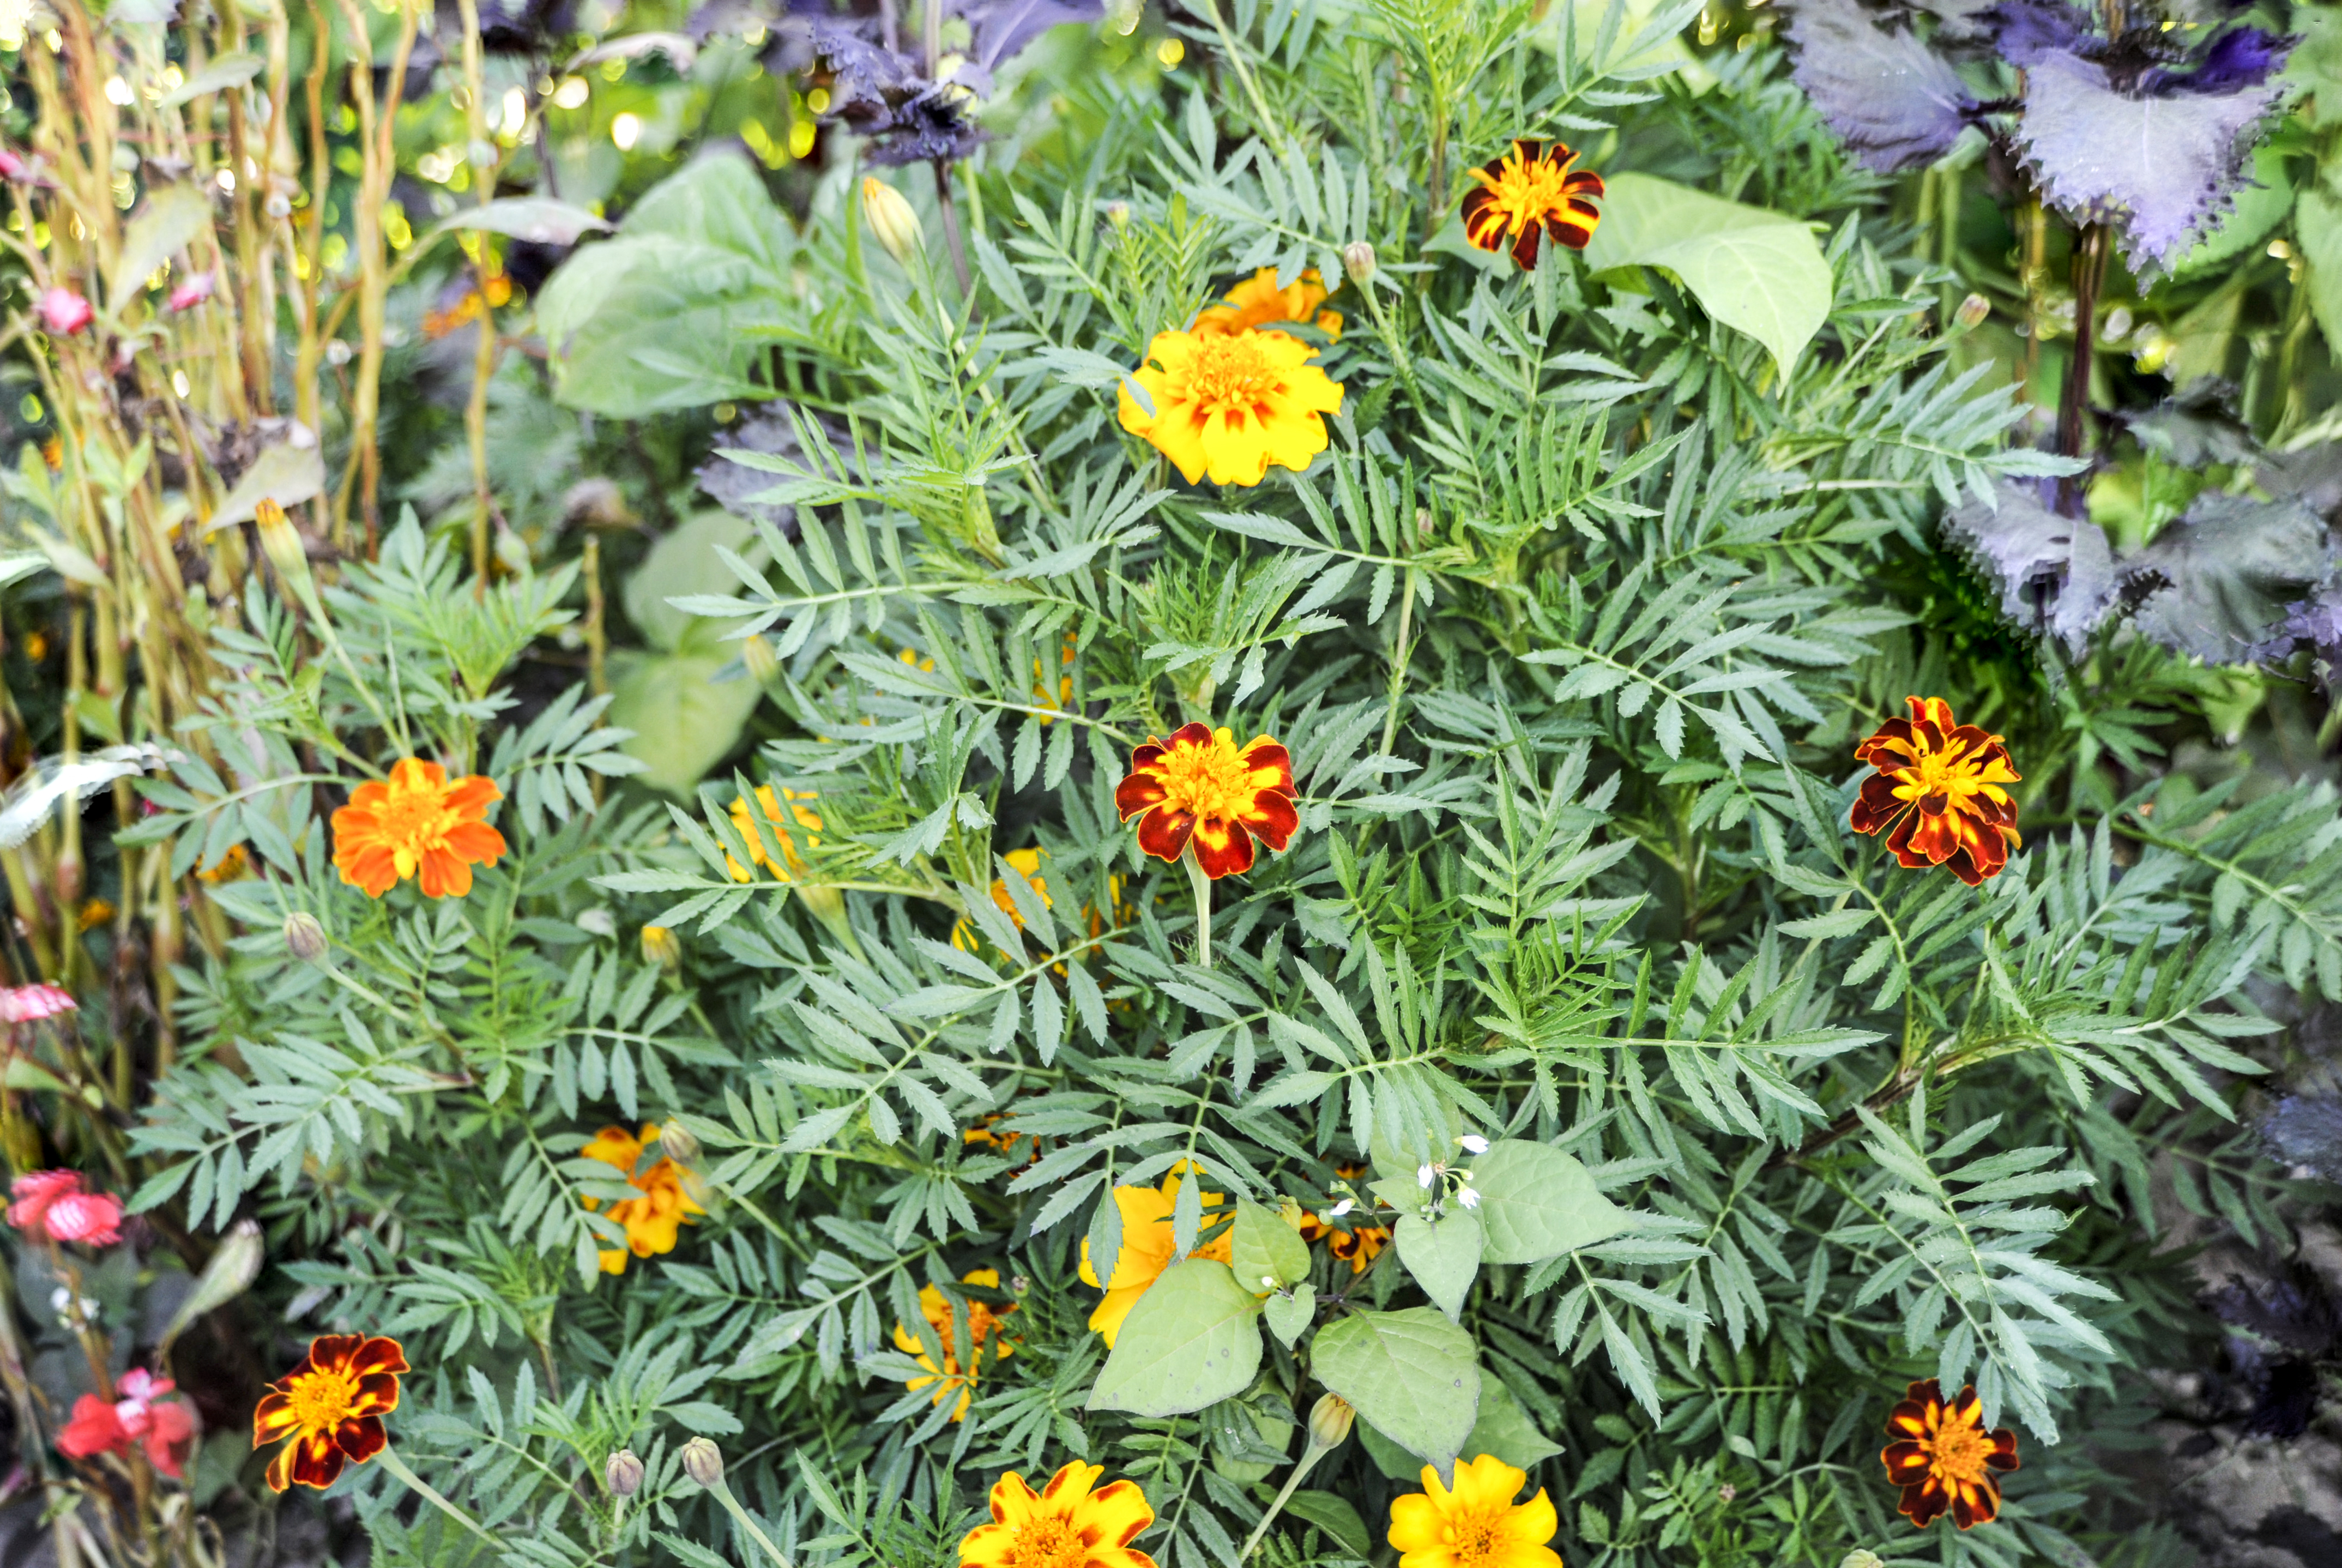
natural, flower, flowering plant, plant, tagetes, wildflower, Zinnia angustifolia, annual plant, petal, daisy family, english marigold, wallflower, herbaceous plant, Forb, shrub, perennial plant